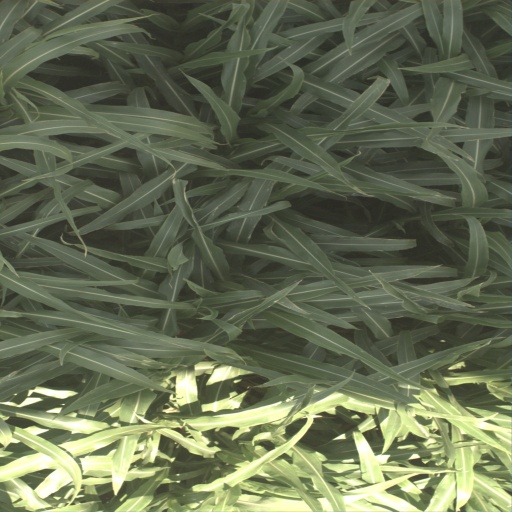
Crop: sorghum